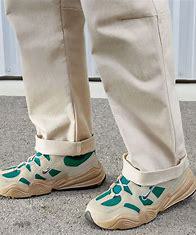
Brand: Nike
Model: Tech Hera